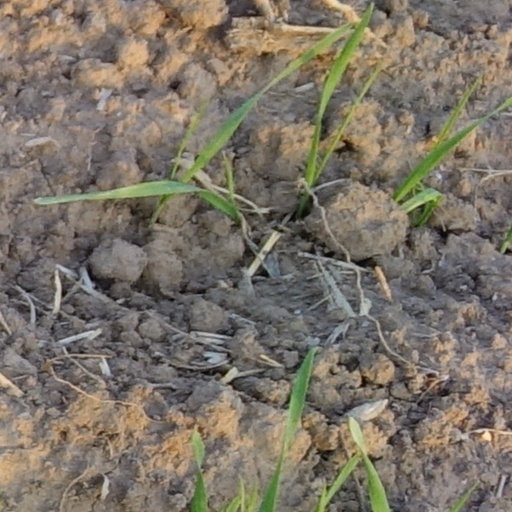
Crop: wheat